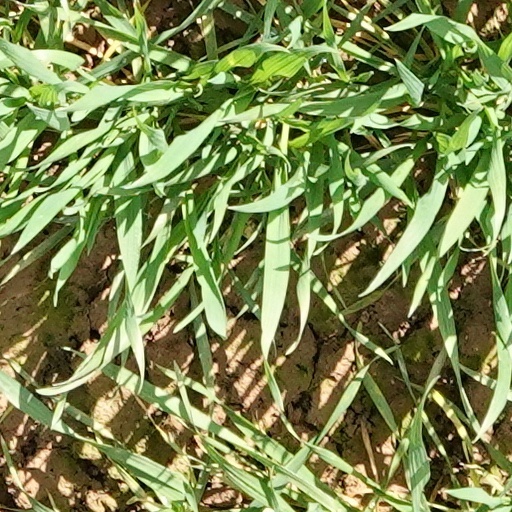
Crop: wheat